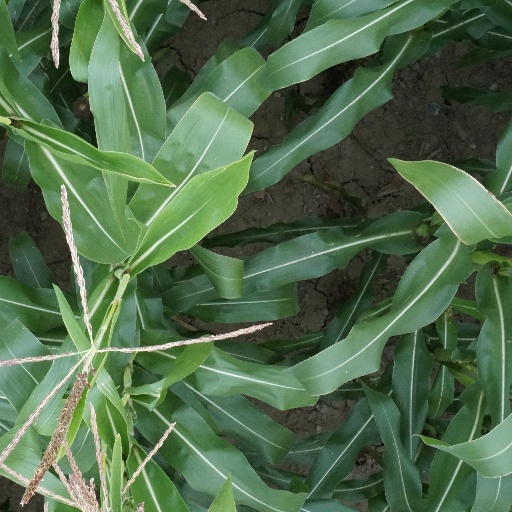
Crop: maize; corn